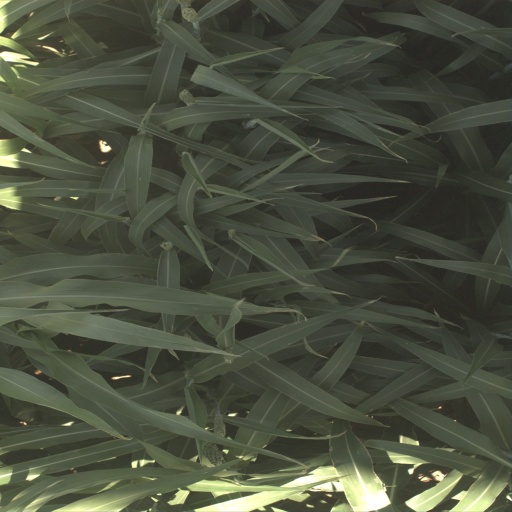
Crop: sorghum